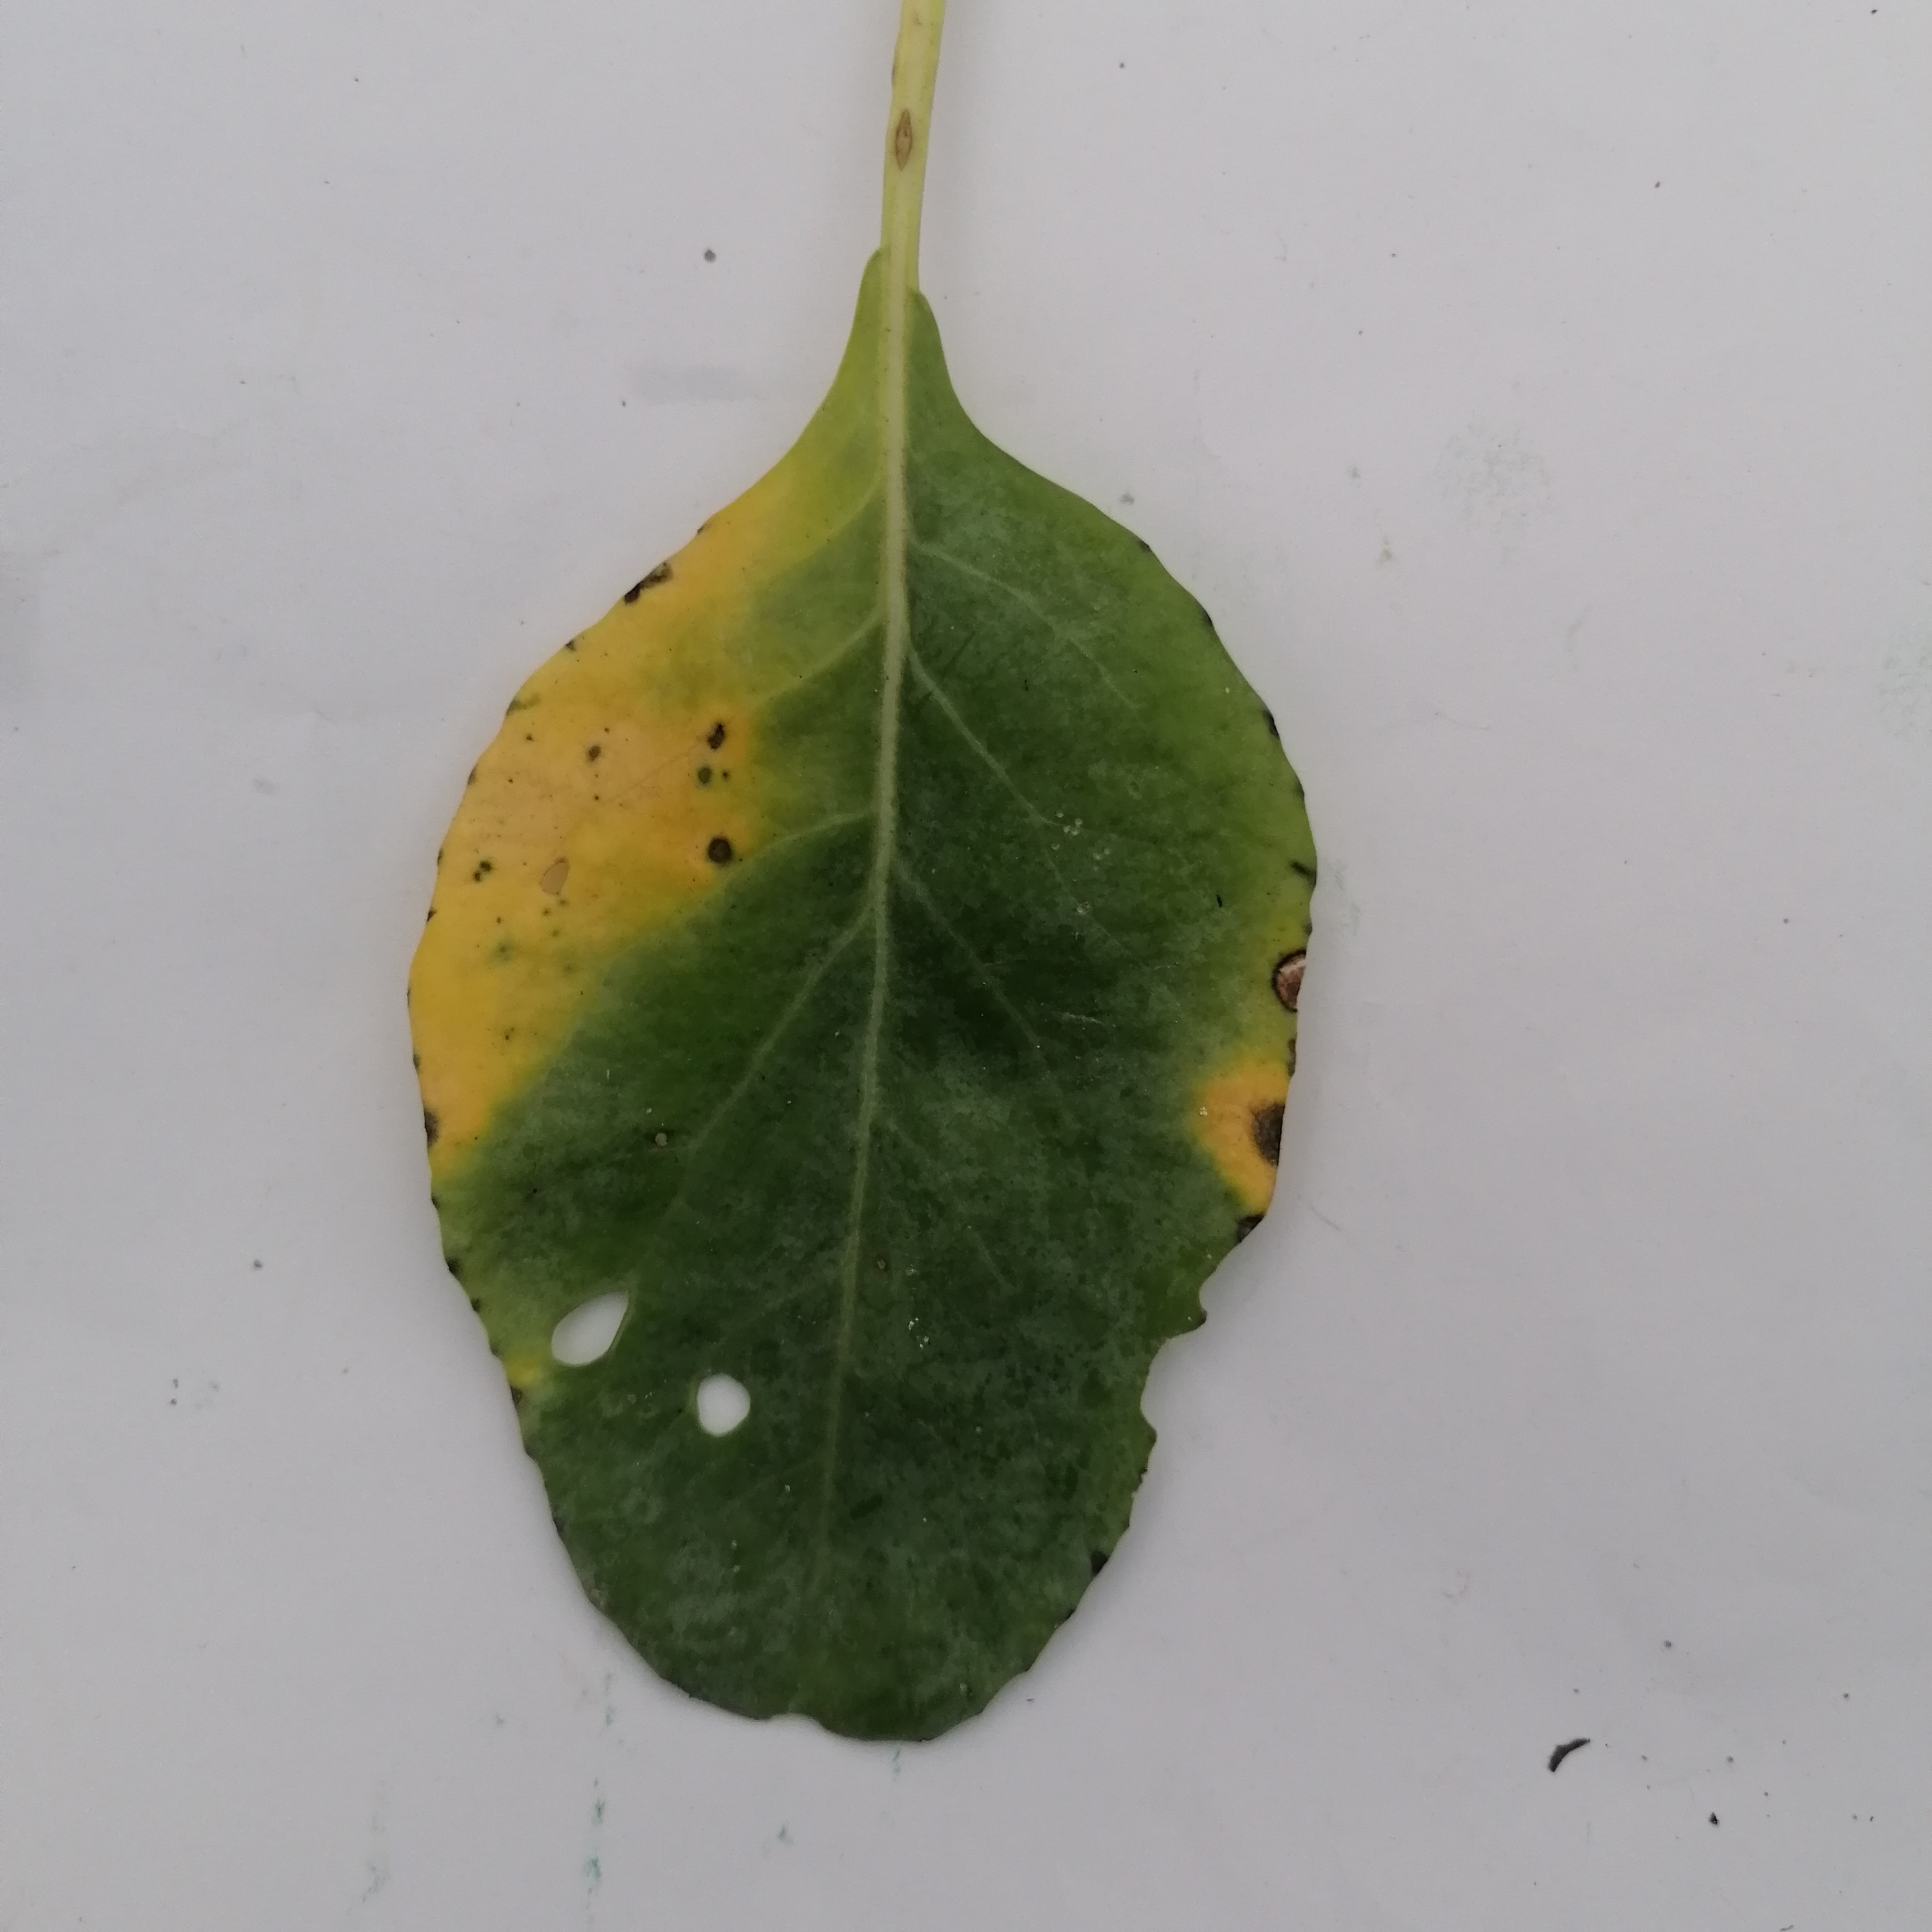
Label: Black Rot